Varia Kipiani

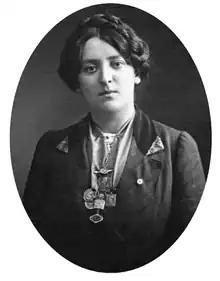
Kipiani in 1913

Barbare "Varia" Kipiani (4 February 1879 – 1950-1965) was the first Georgian trained as a psychophysiologist and is recognized as a pioneering woman scholar of Georgia. Born into a noble family, Kipiani and her sisters were raised by her father after her parents' divorce. After graduating from St. Nino's School in Tbilisi in 1899, she taught in a school in Khoni for two years. Moving to Belgium, where her father had relocated, she entered the medical faculty of the Free University of Brussels in 1902. Unable to afford her tuition, Kipiani was mentored by Polish academic, Józefa Joteyko, who paid her school fees and allowed her to work in a laboratory. She wrote a paper titled "" ("The Ergography of Sugar"), which evaluated the use of sugar in alleviating fatigue. Her study won a silver medal from the ('Association of Chemists of France and the Colonies') in 1906. After completing her coursework in the medical faculty in 1907, Kipiani lectured at various universities and continued research with Joteyko on nutrition and fatigue. They jointly were awarded the Vernois Prize of the French in 1908 for their work on vegetarianism.